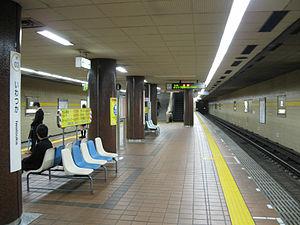
Iwatsuka est une station du métro de Nagoya sur la ligne Higashiyama dans l'arrondissement de Nakamura à Nagoya.